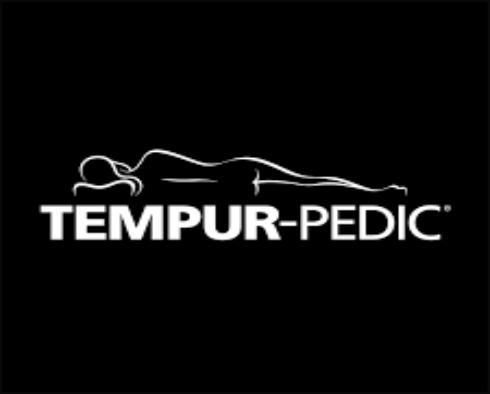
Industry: Necessities